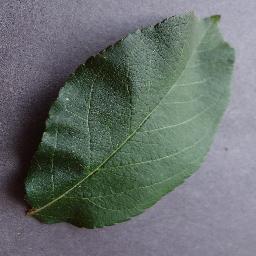
Label: Apple___healthy